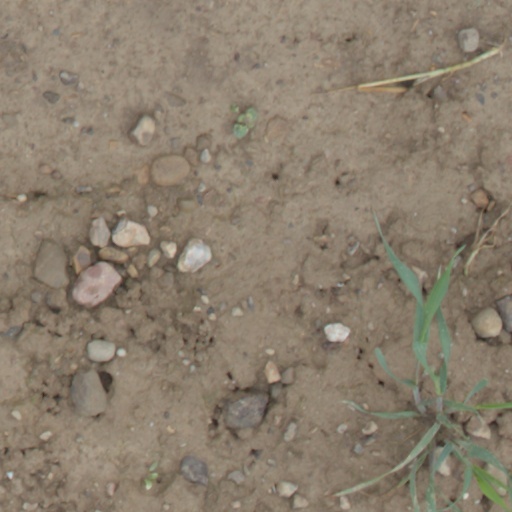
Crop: wheat